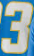
Number: 3